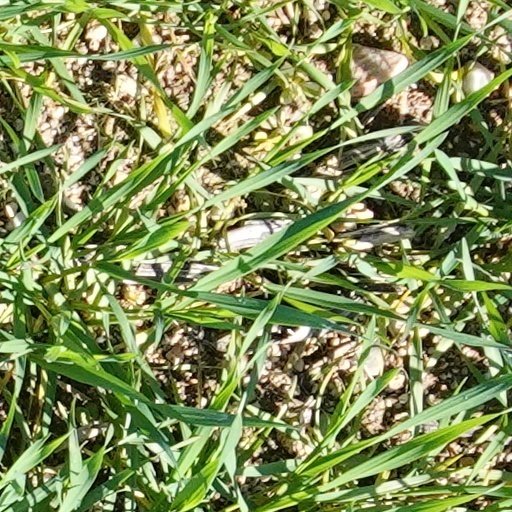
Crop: wheat